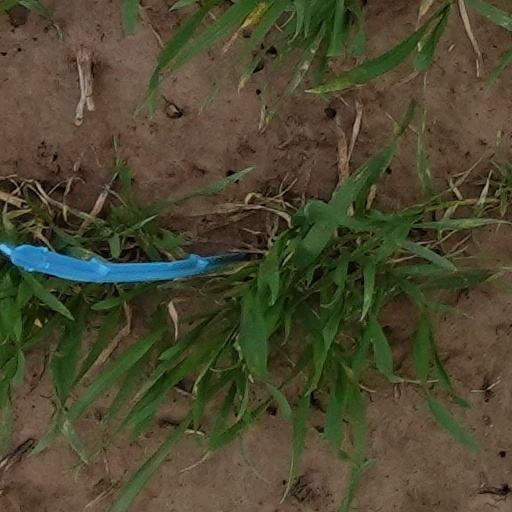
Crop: wheat